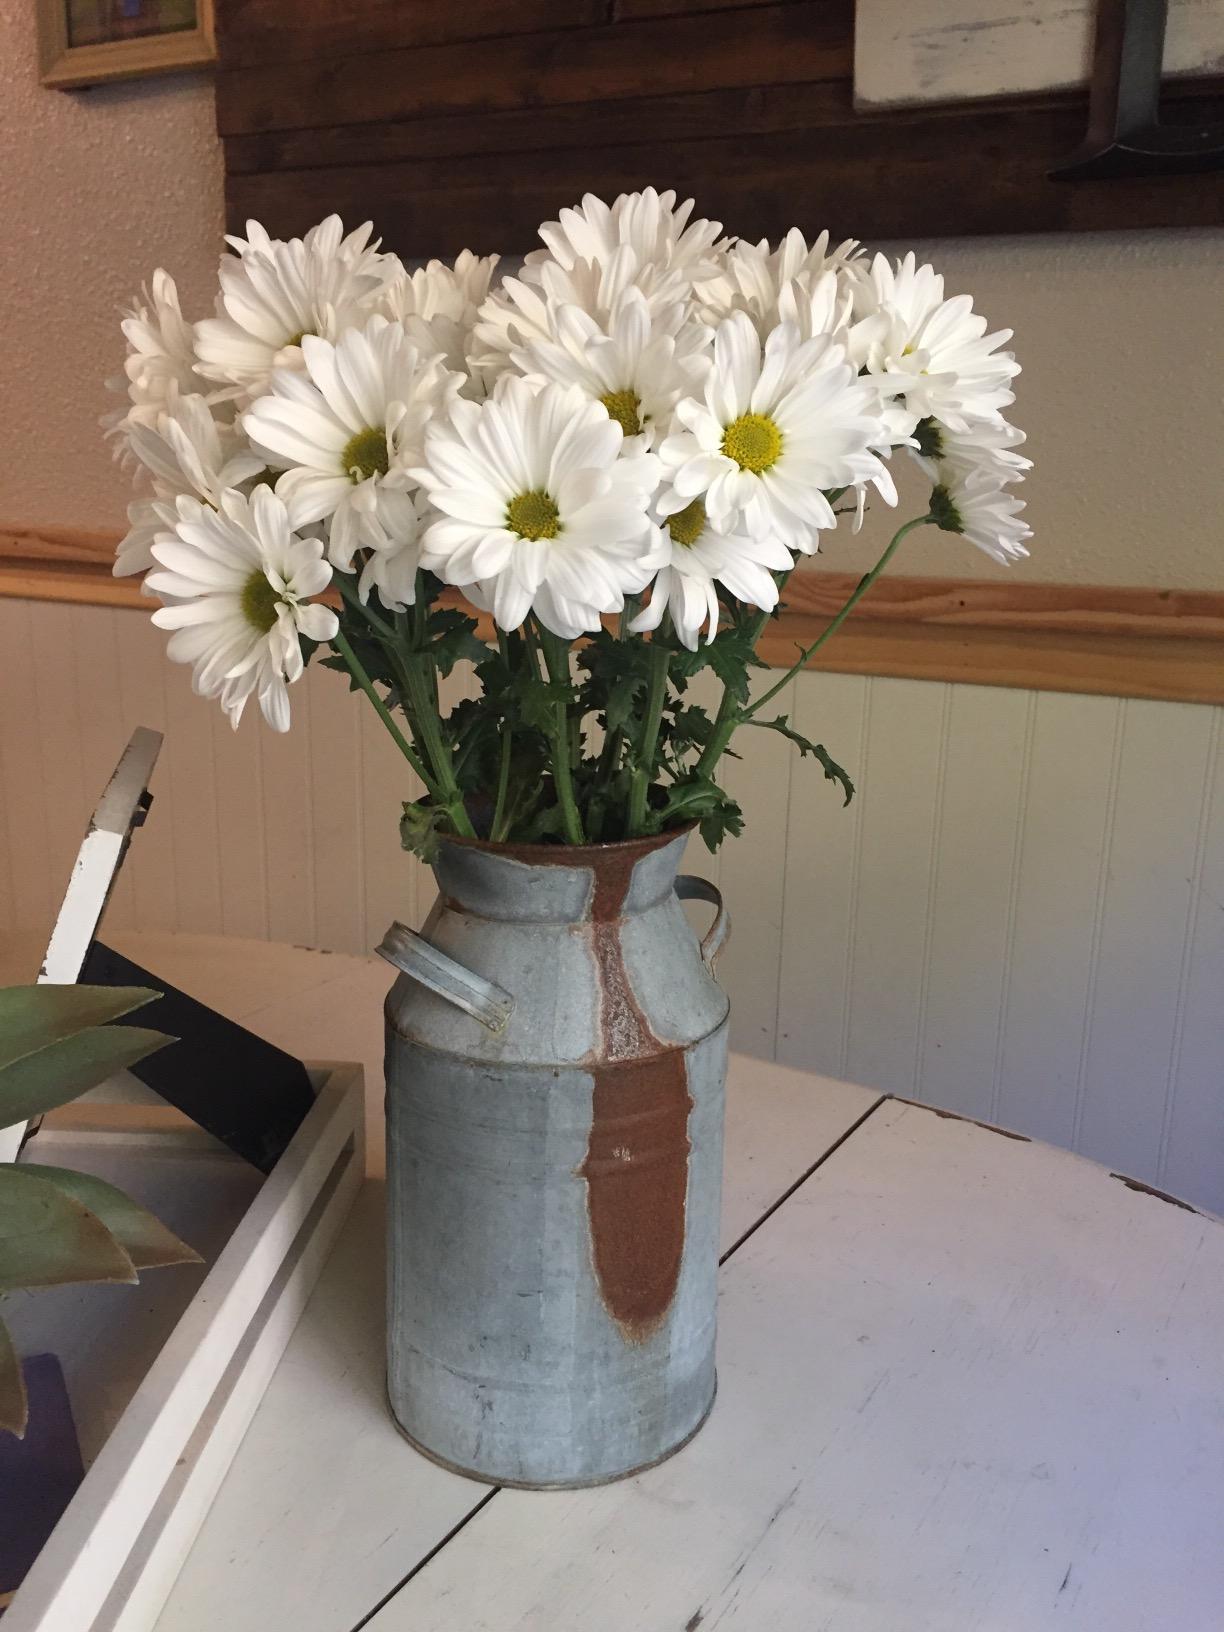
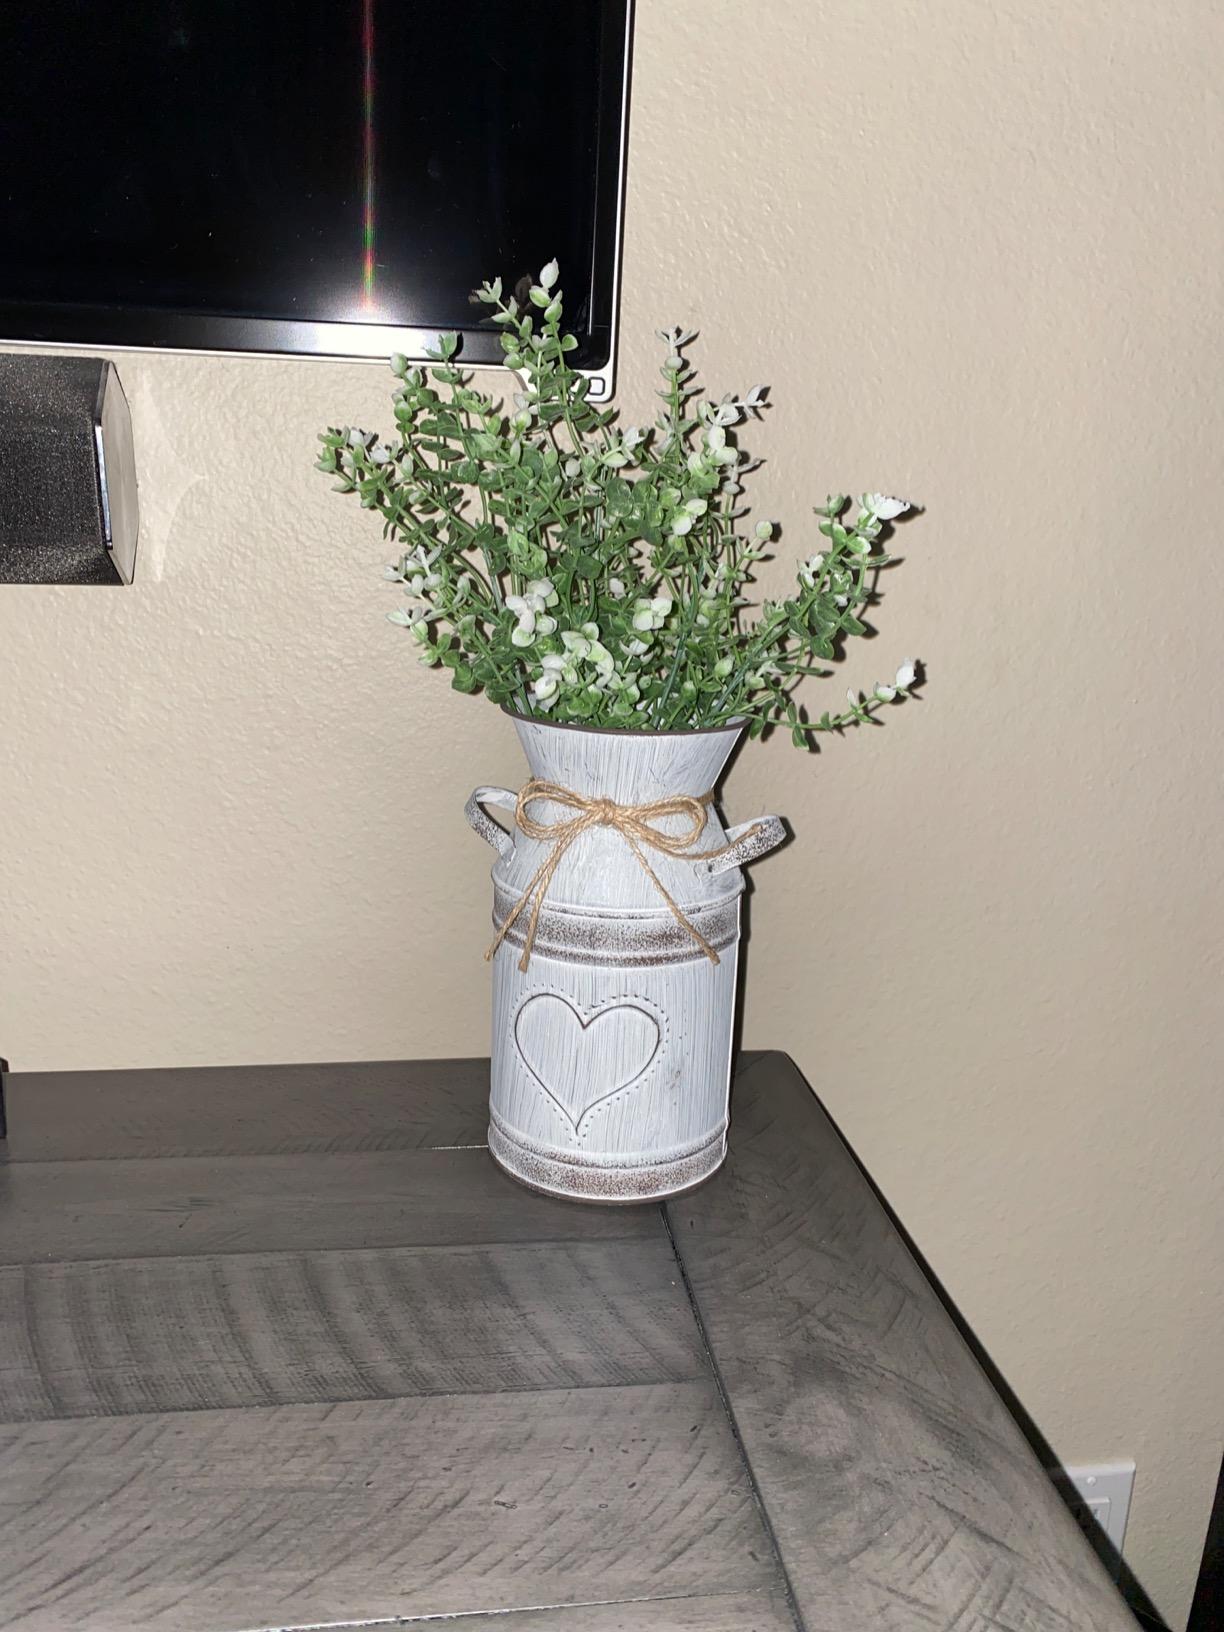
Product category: vase
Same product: no